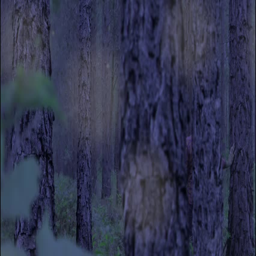
man leaning against tree in the middle of the woods